Anti-nuclear power movement in Japan

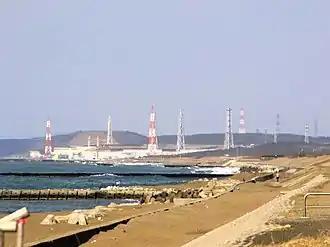
The Kashiwazaki-Kariwa Nuclear Power Plant, a nuclear plant with seven units, the largest single nuclear power station in the world, was completely shut down for 21 months following an earthquake in 2007.

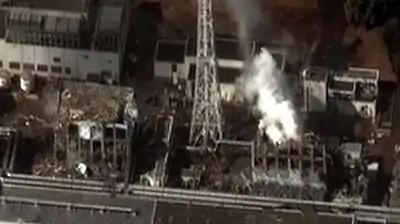
The 2011 Fukushima Daiichi nuclear disaster, the world's worst nuclear accident since 1986, displaced 50,000 households after radiation leaked into the air, soil and sea. Radiation checks led to bans of some shipments of vegetables and fish.

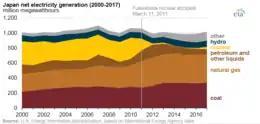
The use of nuclear power (in yellow) in Japan declined significantly after the Fukushima accident

The first nuclear reactor in Japan was built by the United Kingdom's GEC. In the 1970s, the first light water reactors were built in cooperation with American companies. Robert Jay Lifton has asked how Japan, after its experience with the atomic bombings of Hiroshima and Nagasaki, could "allow itself to draw so heavily on the same nuclear technology for the manufacture of about a third of its energy". He says: